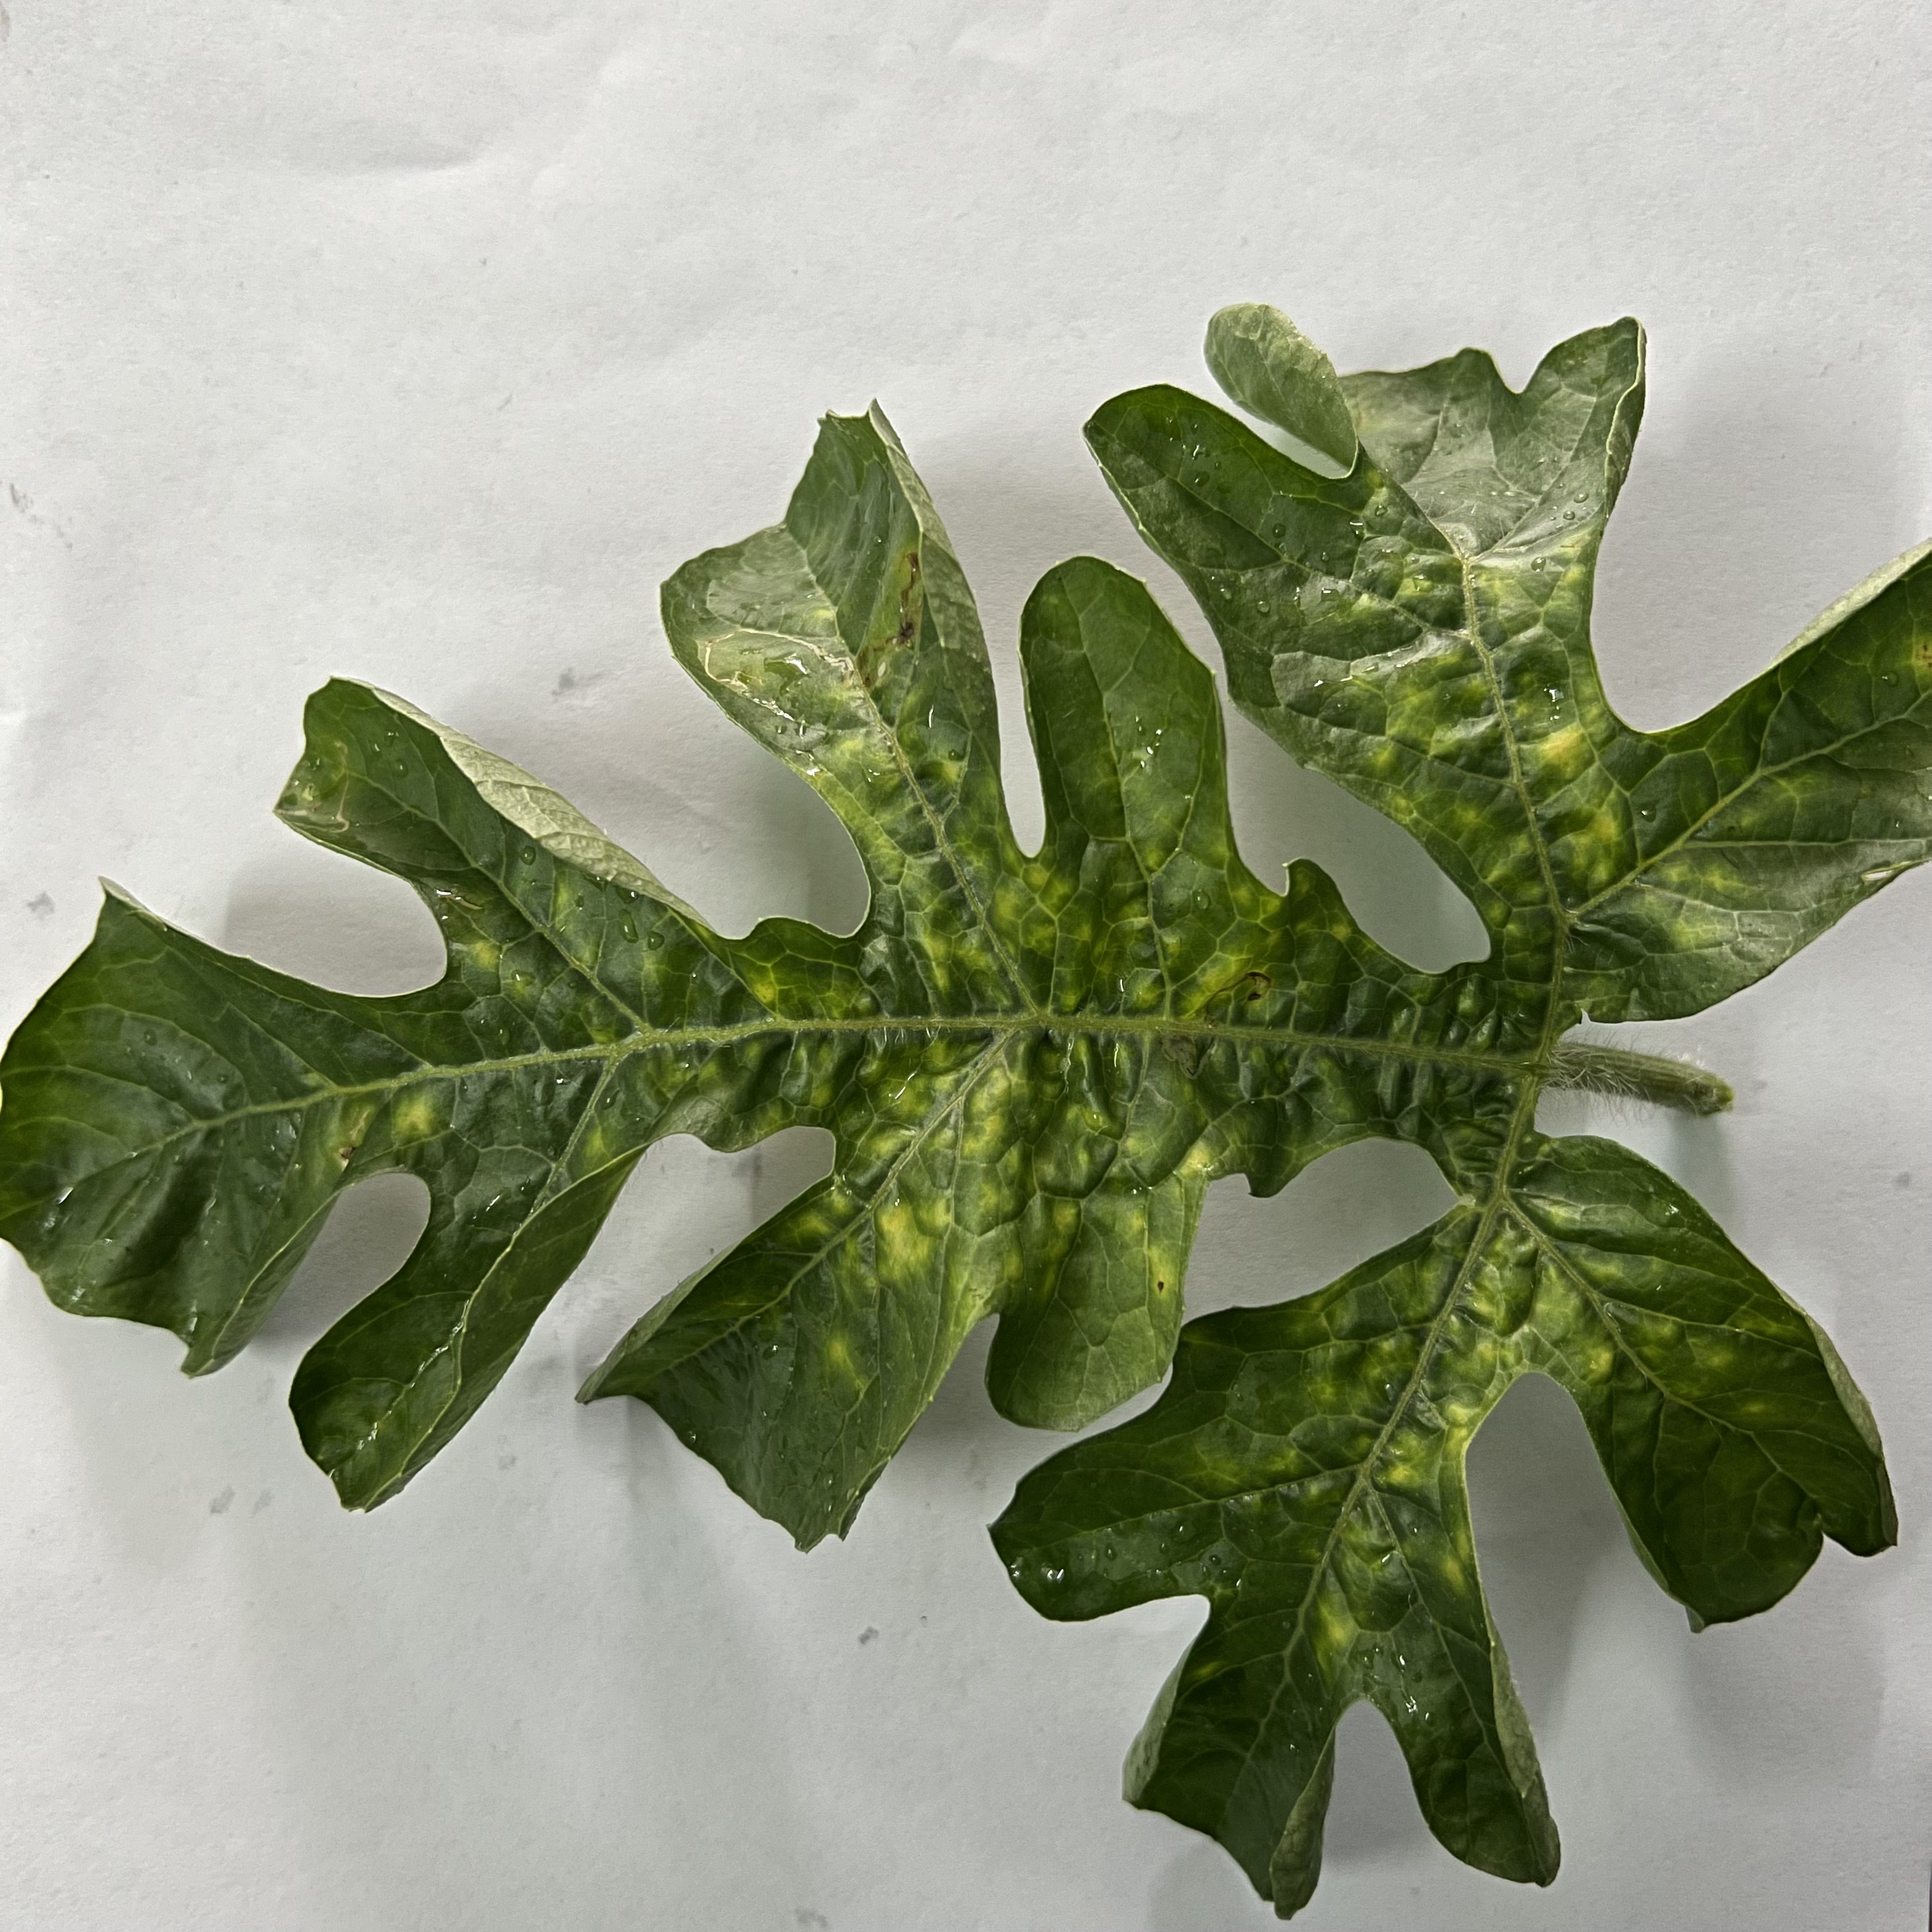
Label: Mosaic_Virus